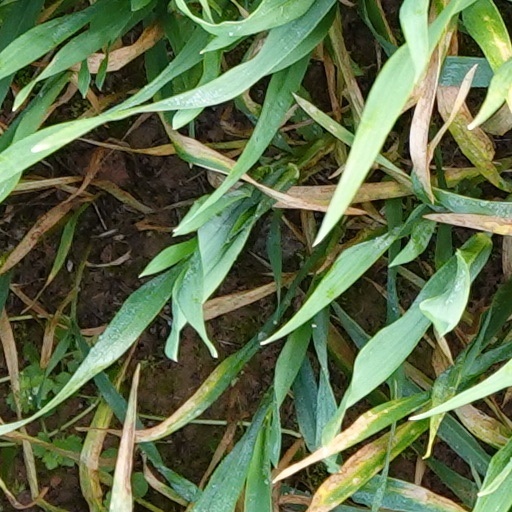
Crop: wheat